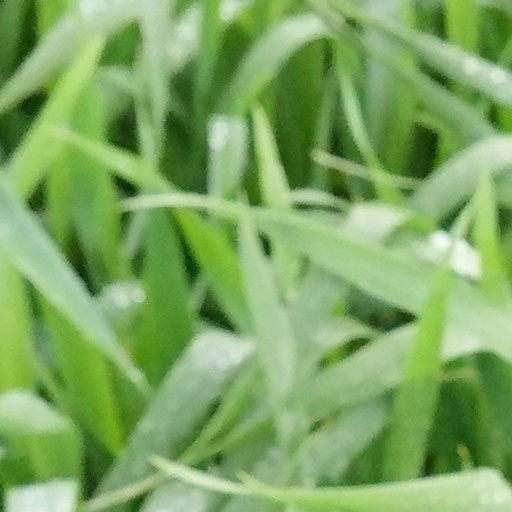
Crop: wheat